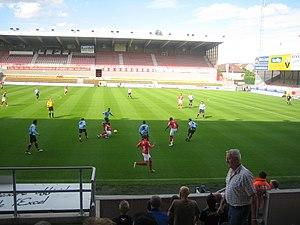
Le Lille Olympique Sporting Club, est un club de football français fondé à Lille en septembre 1944 sous le nom de Stade lillois. Le 9 novembre de la même année le club devient officiellement le Lille Olympique Sporting Club. Il est issu de la fusion de deux clubs basés dans différents quartiers de la ville, l'Olympique lillois et le Sporting Club fivois, respectivement créés en 1902 et 1901. C'est en hommage à ces deux clubs que le terme Lille Olympique Sporting Club, abrégé sous le sigle LOSC, a été choisi.